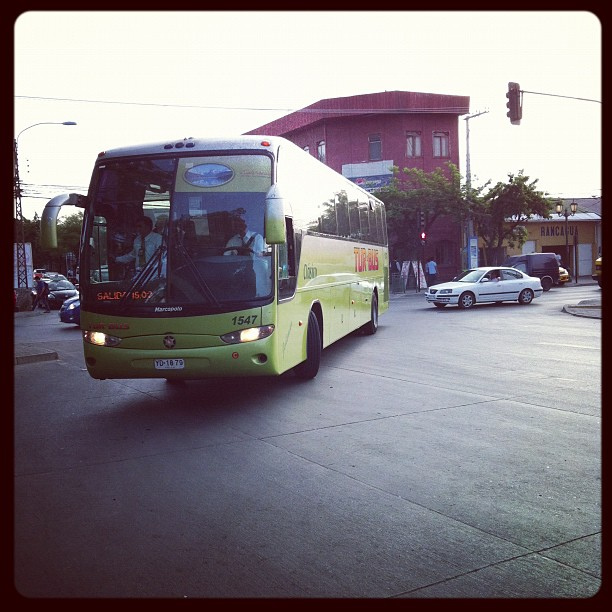
Large yellow commuter bus turning on a city street.

Filtered image of a bus turning a corner.

A green city bus driving thru a parking area.

A lime green transit bus is making a turn.

A city bus turning a corner near a brick building.